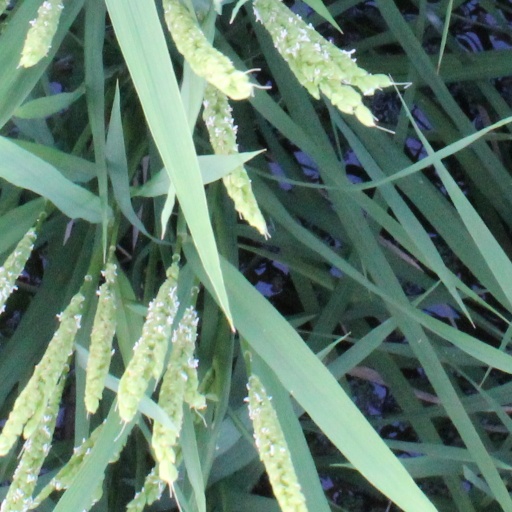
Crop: rice